Alaungsithu

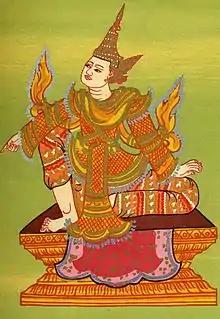
Portrayed as Min Sithu nat (spirit)

Alaungsithu or Sithu I (also Cansu I; 1090–1167) was king of Pagan Dynasty of Burma (Myanmar) from 1112/13 to 1167. Sithu's reign was a prosperous one in which Pagan was an integral part of in-land and maritime trading networks. Sithu engaged in a massive building campaign throughout the kingdom, which included colonies, forts and outposts at strategic locations to strengthen the frontiers, ordination halls and pagodas for the support of religion, as well as reservoirs, dams and other land improvements to assist the farmers. He also introduced standardized weights and measures throughout the country to assist administration as well as trade. He presided over the beginning of a transition away from the Mon culture toward the expression of a distinctive Burman style.